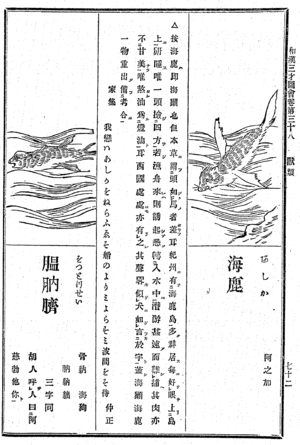
Le Wakan Sansai Zue est une encyclopédie japonaise publiée en 1712 durant l'époque d'Edo. Elle comprend cent-cinq volumes en quatre-vingt-un livres. Son auteur est Terashima ou Terajima, Terajima s'inspire de l'encyclopédie chinoise Sancai Tuhui, datant de la dynastie Ming et réalisée par Wang Qi. Cette œuvre est connue au Japon sous le nom de Sansai Zue. Des reproductions du Wakan Sansai Zue sont toujours réimprimées au Japon.